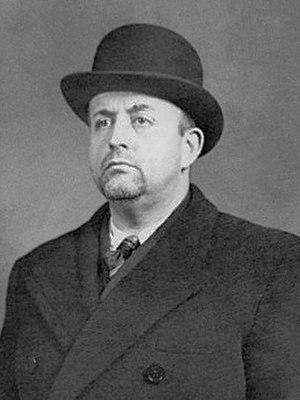
20 juin à Brest : Eugène Deloncle est un homme politique français, mort à Paris le 7 janvier 1944, cofondateur de la Cagoule en 1935.
Antoine Octave Eugène Deloncle est un homme politique français, né à Brest le 20 juin 1890 et mort à Paris le 7 janvier 1944, cofondateur de la Cagoule en 1935.